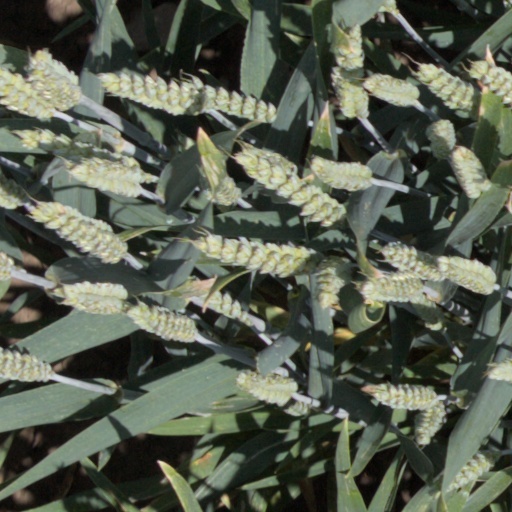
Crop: wheat